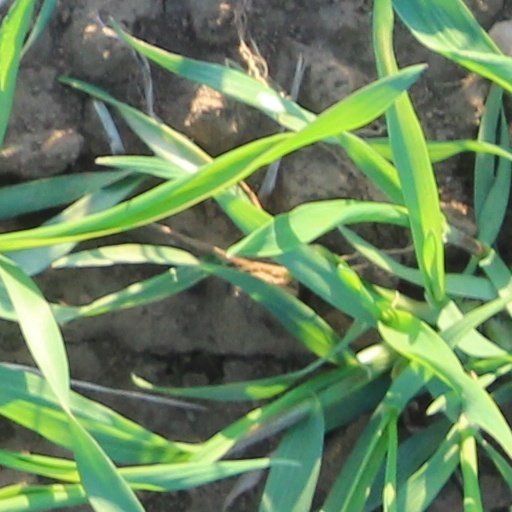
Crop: wheat